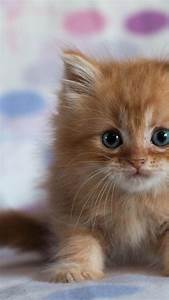
Label: gatto